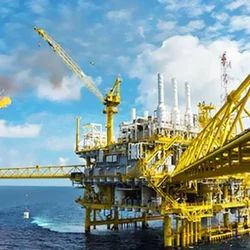
Label: Structural_engineering_solution_for_oil_and_gas